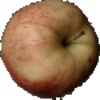
Label: red_apple